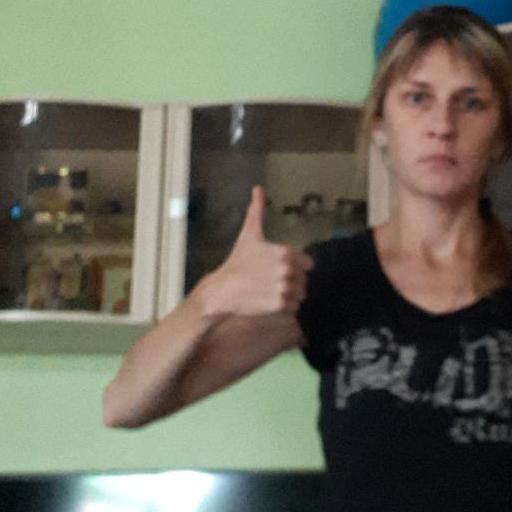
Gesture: like